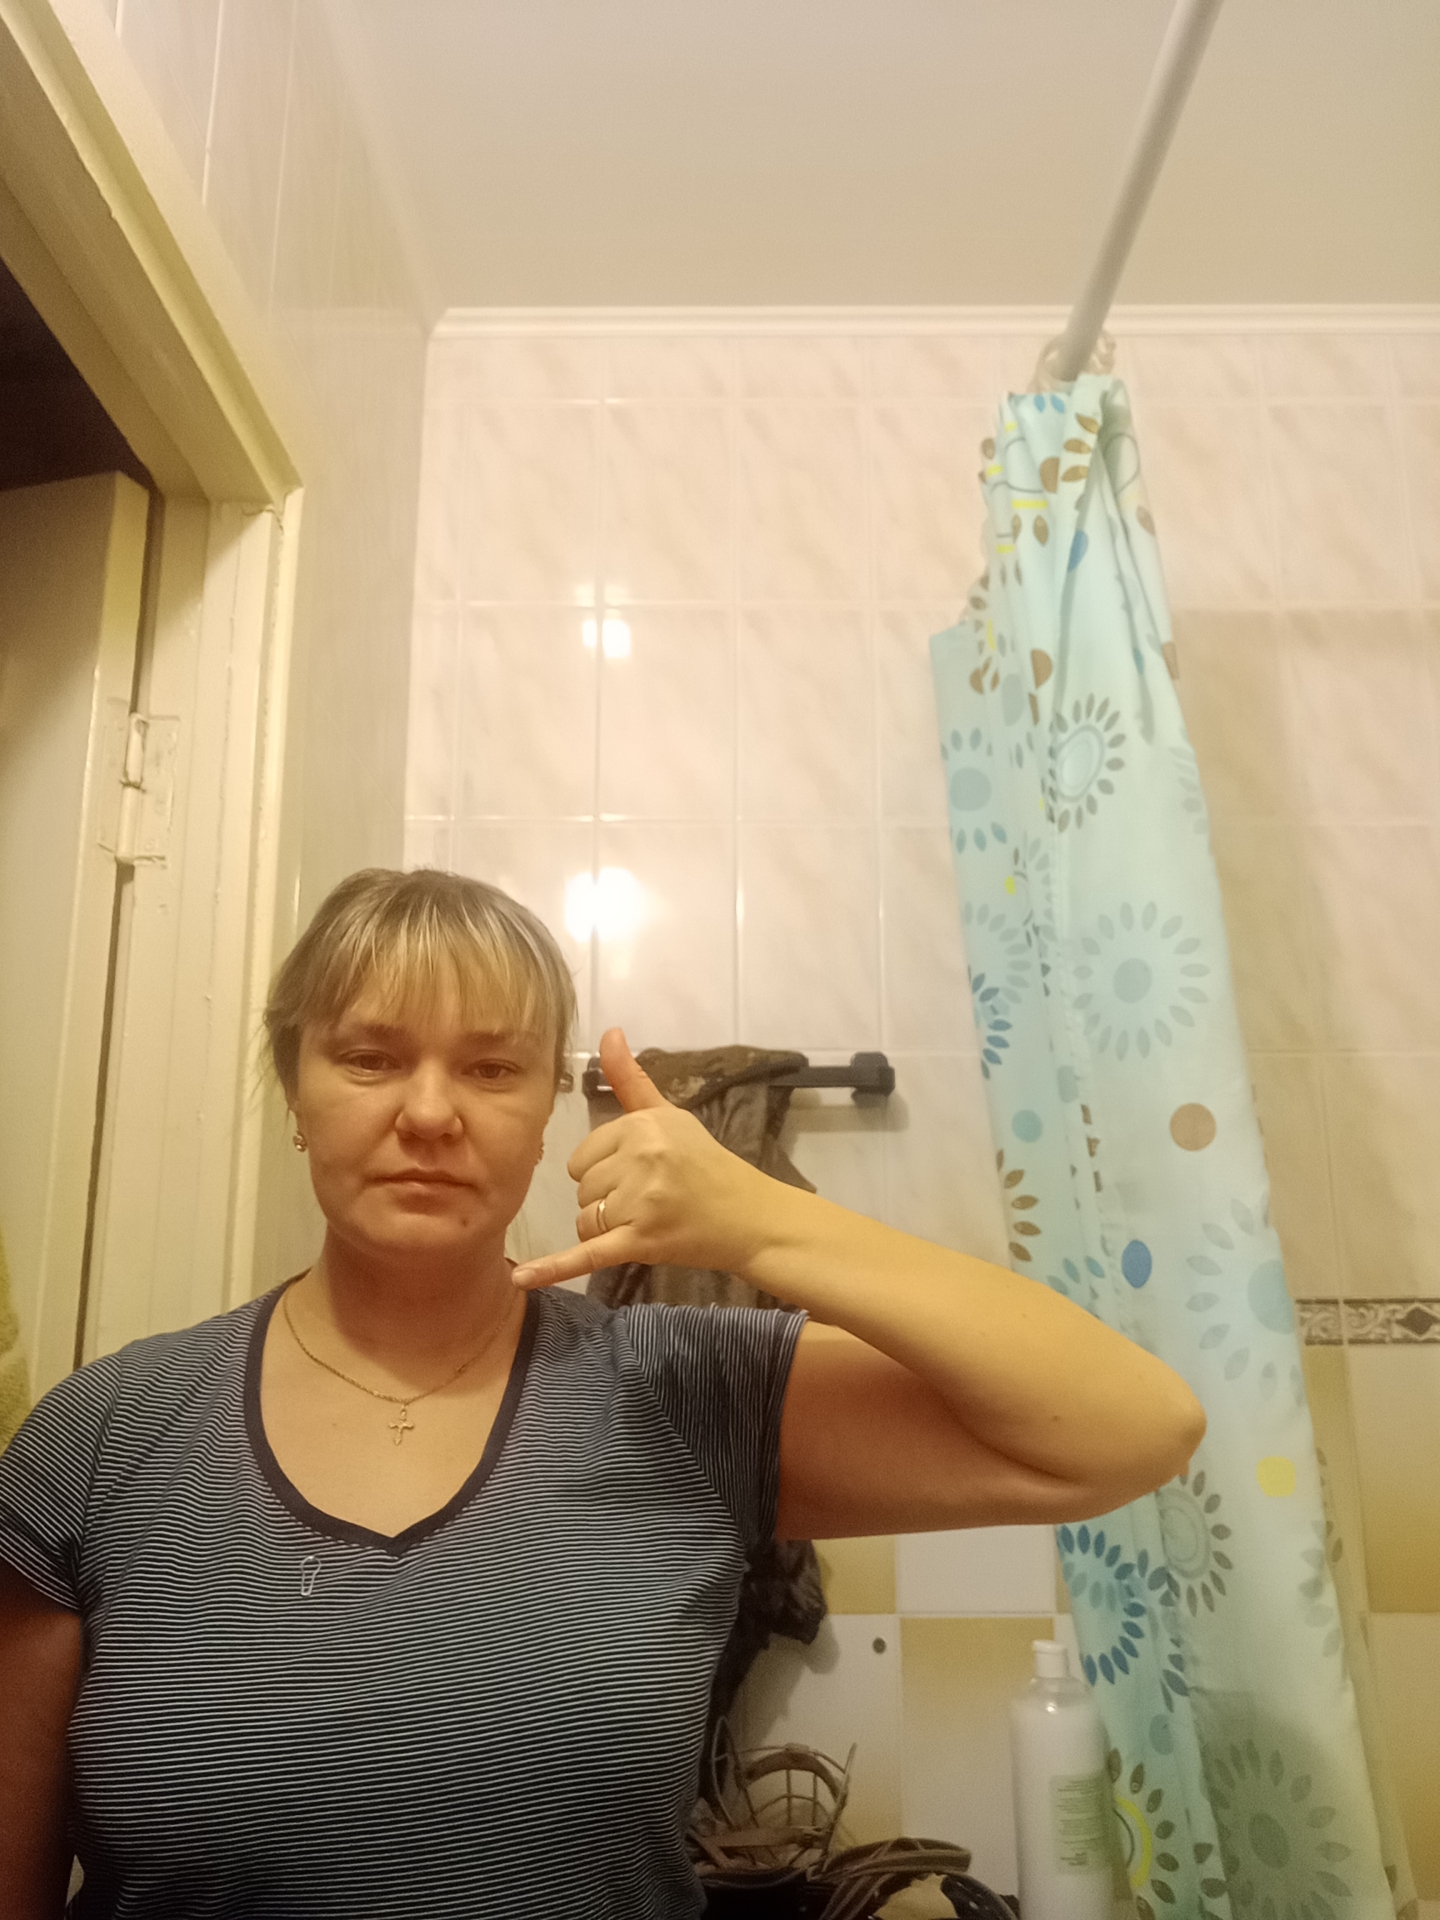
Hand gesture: call